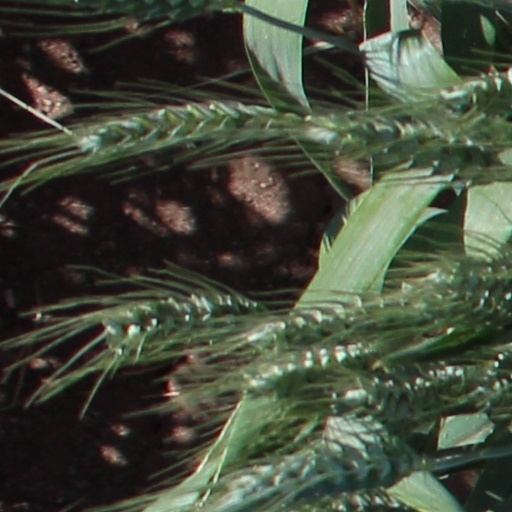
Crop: wheat